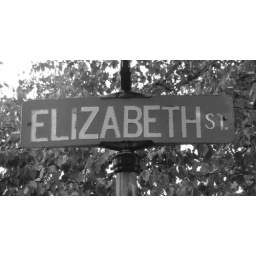
This street sign is found in Detroit Lakes, MN.